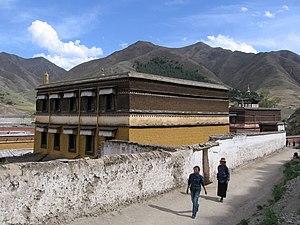
Le monastère de Labrang ou Labrang Tashi Khyil est l'un des six grands monastères de l'école Gelugpa du bouddhisme tibétain, dont le dalaï-lama et le panchen-lama sont les autorités spirituelles. Il est situé dans la ville de Xiahe dans la préfecture autonome tibétaine de Gannan de la province chinoise du Gansu, qui appartenait à l'ancienne province tibétaine traditionnelle de l'Amdo. Xiahe est situé à près de quatre heures de la ville de Lanzhou, la capitale du Gansu. Le monastère de Labrang est celui qui accueille le plus grand nombre de moines en dehors de la région autonome du Tibet